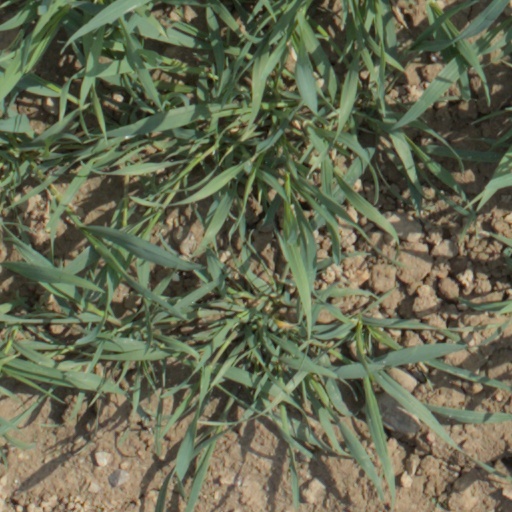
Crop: wheat